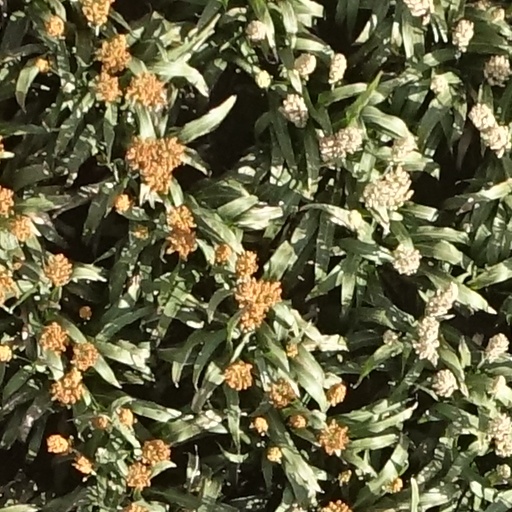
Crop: sorghum